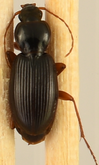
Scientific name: Synuchus impunctatus
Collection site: Bartlett Experimental Forest NEON (BART), plot BART_028